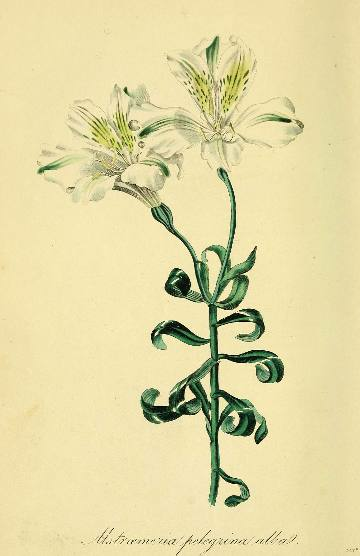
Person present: No